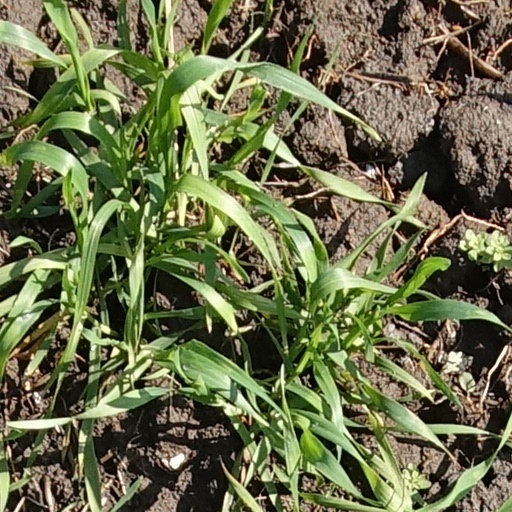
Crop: wheat